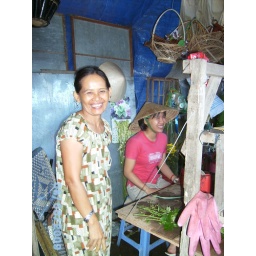
flower shop in market of Hoi An Vietnam